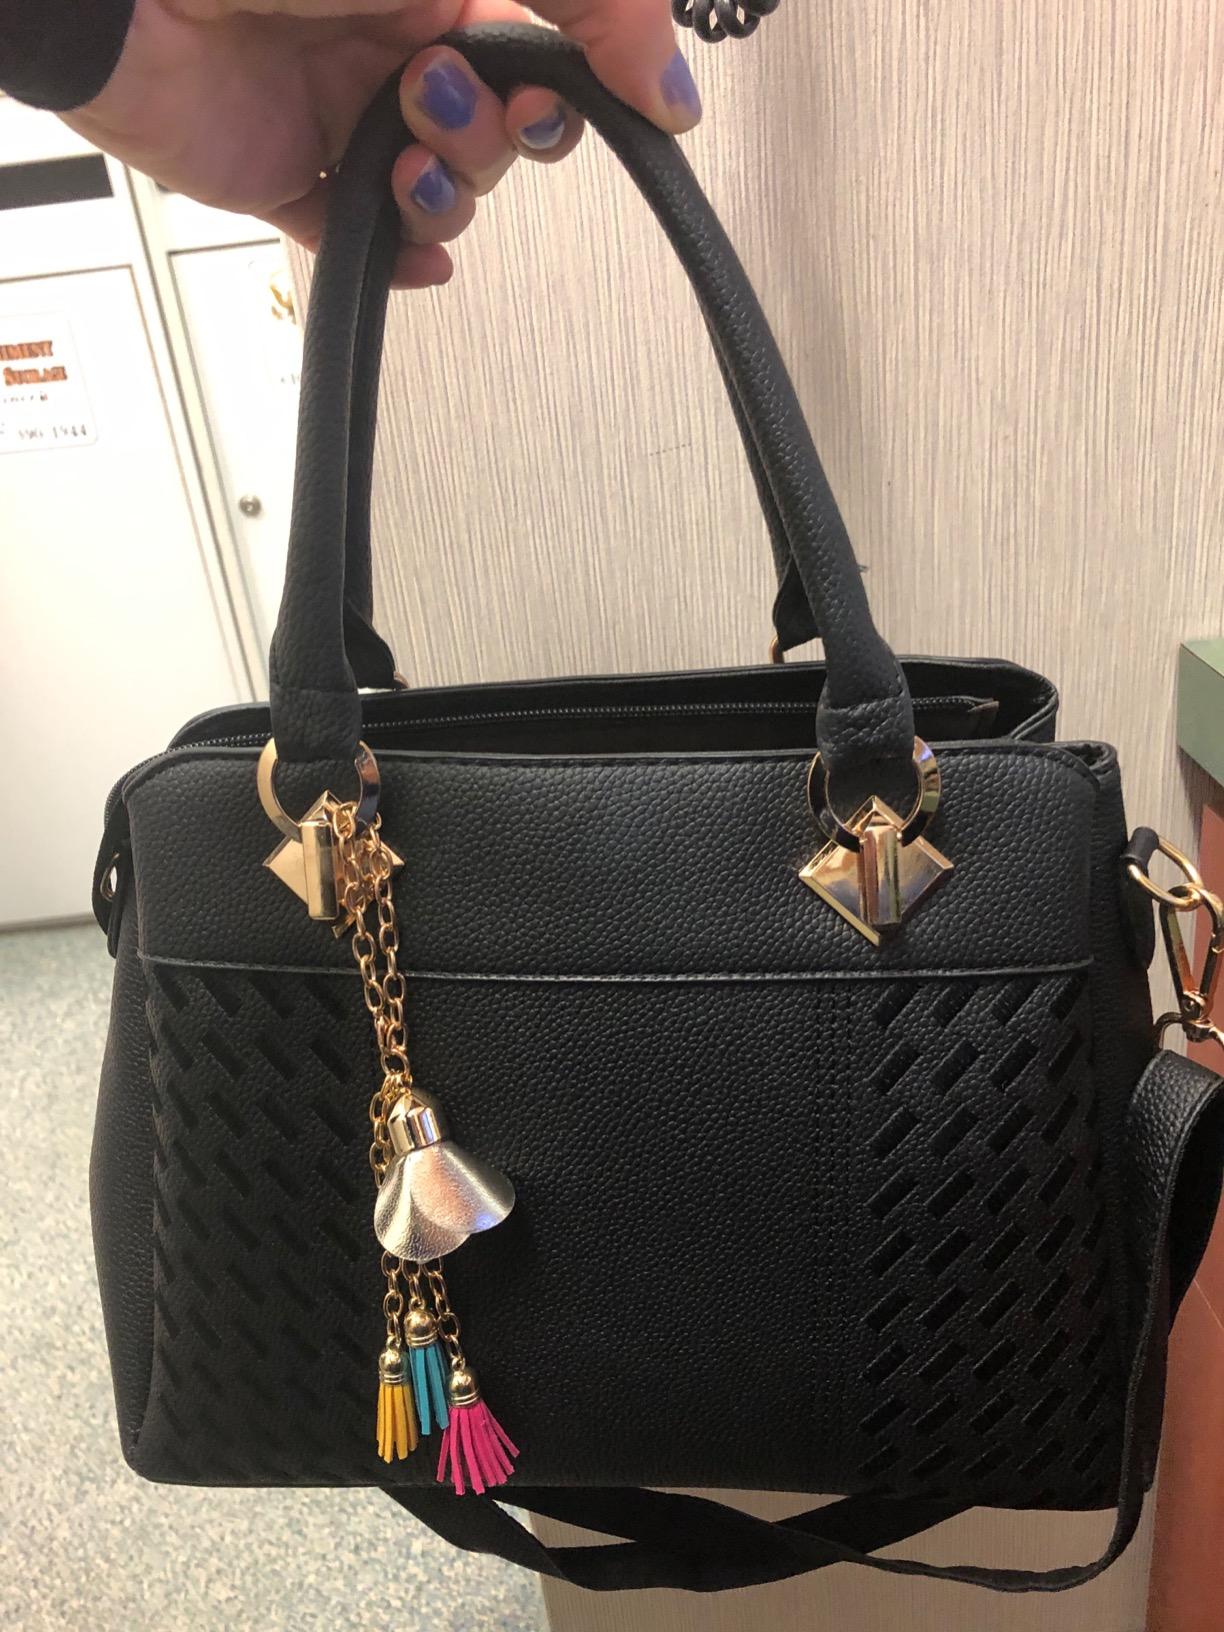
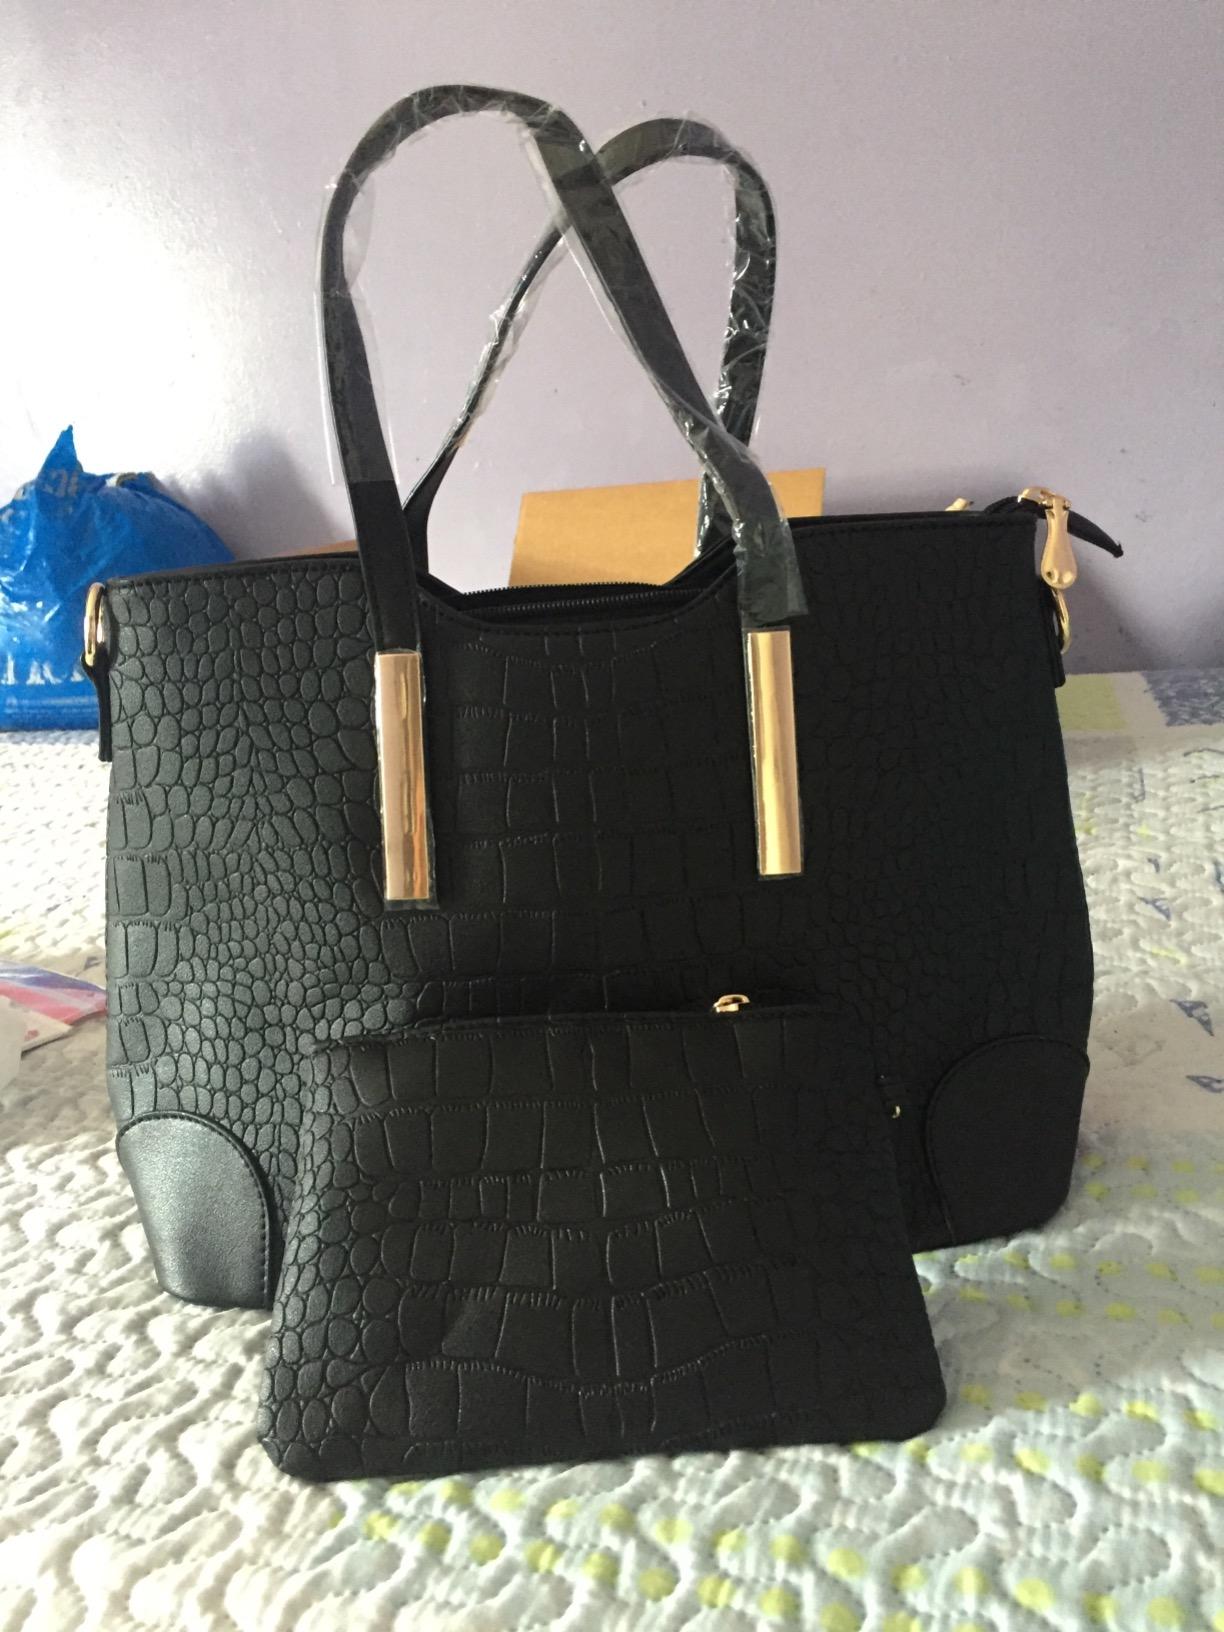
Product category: accessories_handbag
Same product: no